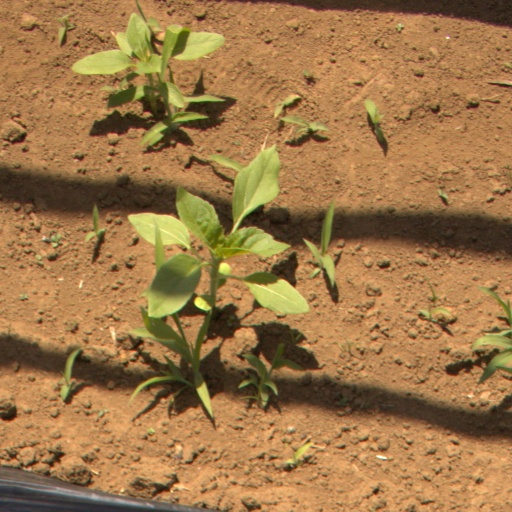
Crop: Jerusalem artichoke